Lawrence Heyworth

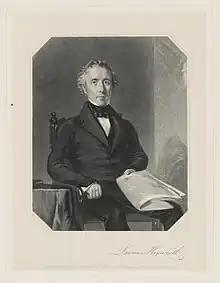
Lawrence Heyworth (1786–1872), , after Charles Allen Duval

Lawrence Heyworth (sometimes spelled Laurence Heyworth; 1786 – 19 April 1872) was a merchant based in Liverpool, England, who served as a Member of Parliament (MP) for Derby.